Stanisław Egbert Koźmian

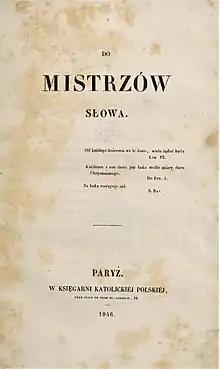
Frontispiece of the 1846 edition of "Do mistrzów słowa"

Stanisław Egbert Koźmian was born in the Polish village of Wronów, near Lublin (then in the Duchy of Warsaw), on 21 April 1811, the eldest child of Tomasz Jan Adam Kożmian (b. 1780) and Wiktorya Mikuliczówna (b. 1789). His parents owned estates at Wola Gałęzowska and Wronów. Stanisław had three siblings: a sister, , and two brothers, Teofil Seweryn Tomasz and Jan Koźmian. After the death of his father in 1818, at the age of 38, Stanisław and his the family were brought up in the household of an uncle, the poet, critic and journalist , at Piotrowice, near Puławy.